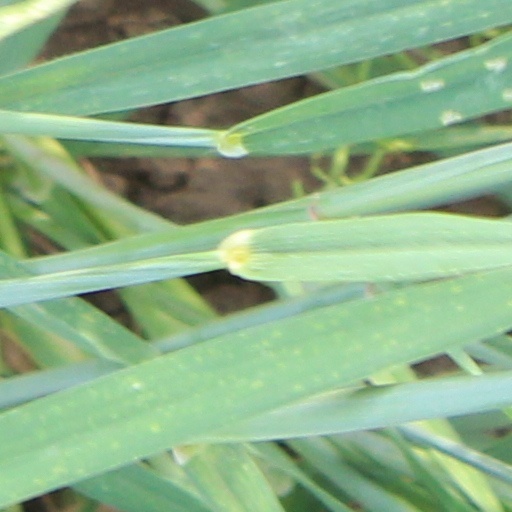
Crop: wheat